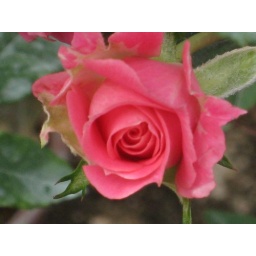
Photo taken of a pretty rose bud in Feb 2008 in a flower nursery in Cameron Highlands, Pahang state, Malaysia.